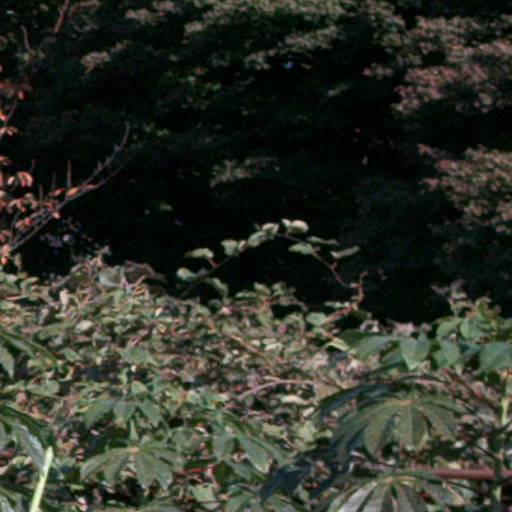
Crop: cassava